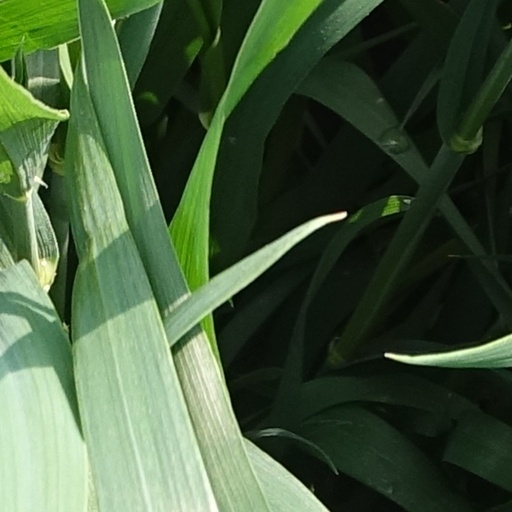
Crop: wheat